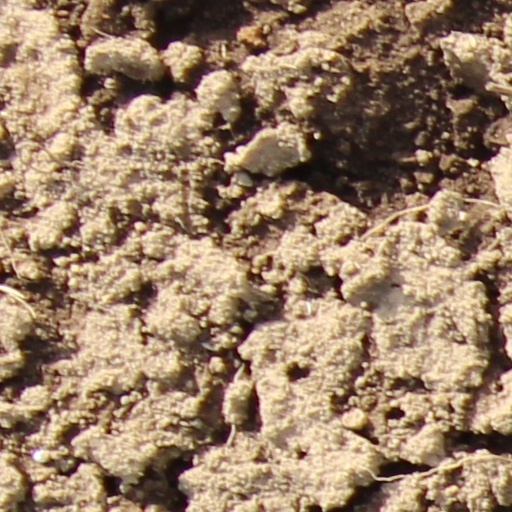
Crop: wheat